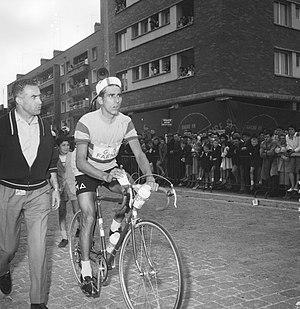
Jacques Anquetil, né le 8 janvier 1934 à Mont-Saint-Aignan et mort le 18 novembre 1987 à Rouen, est un coureur cycliste français. Professionnel de 1953 à 1969, il est considéré comme l'un des plus grands coureurs de l'histoire du cyclisme et possède l'un des palmarès les plus riches de son sport.